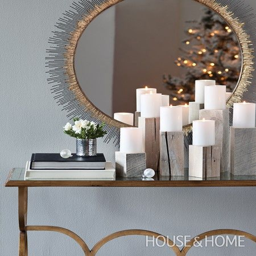
love the mirror for the entry way